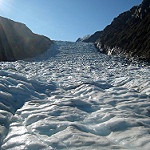
Label: glacier